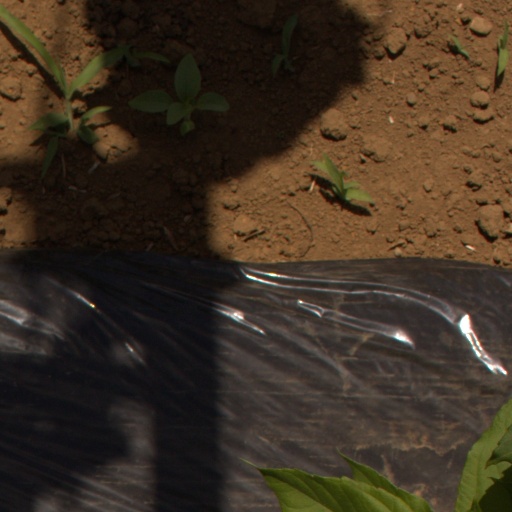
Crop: Jerusalem artichoke